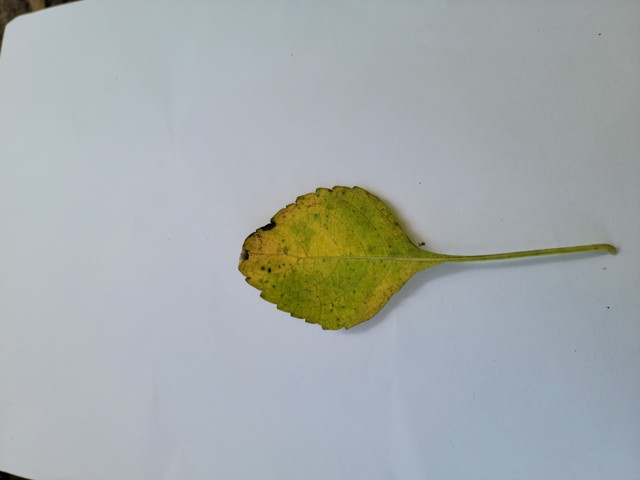
Plant: ramtulsi